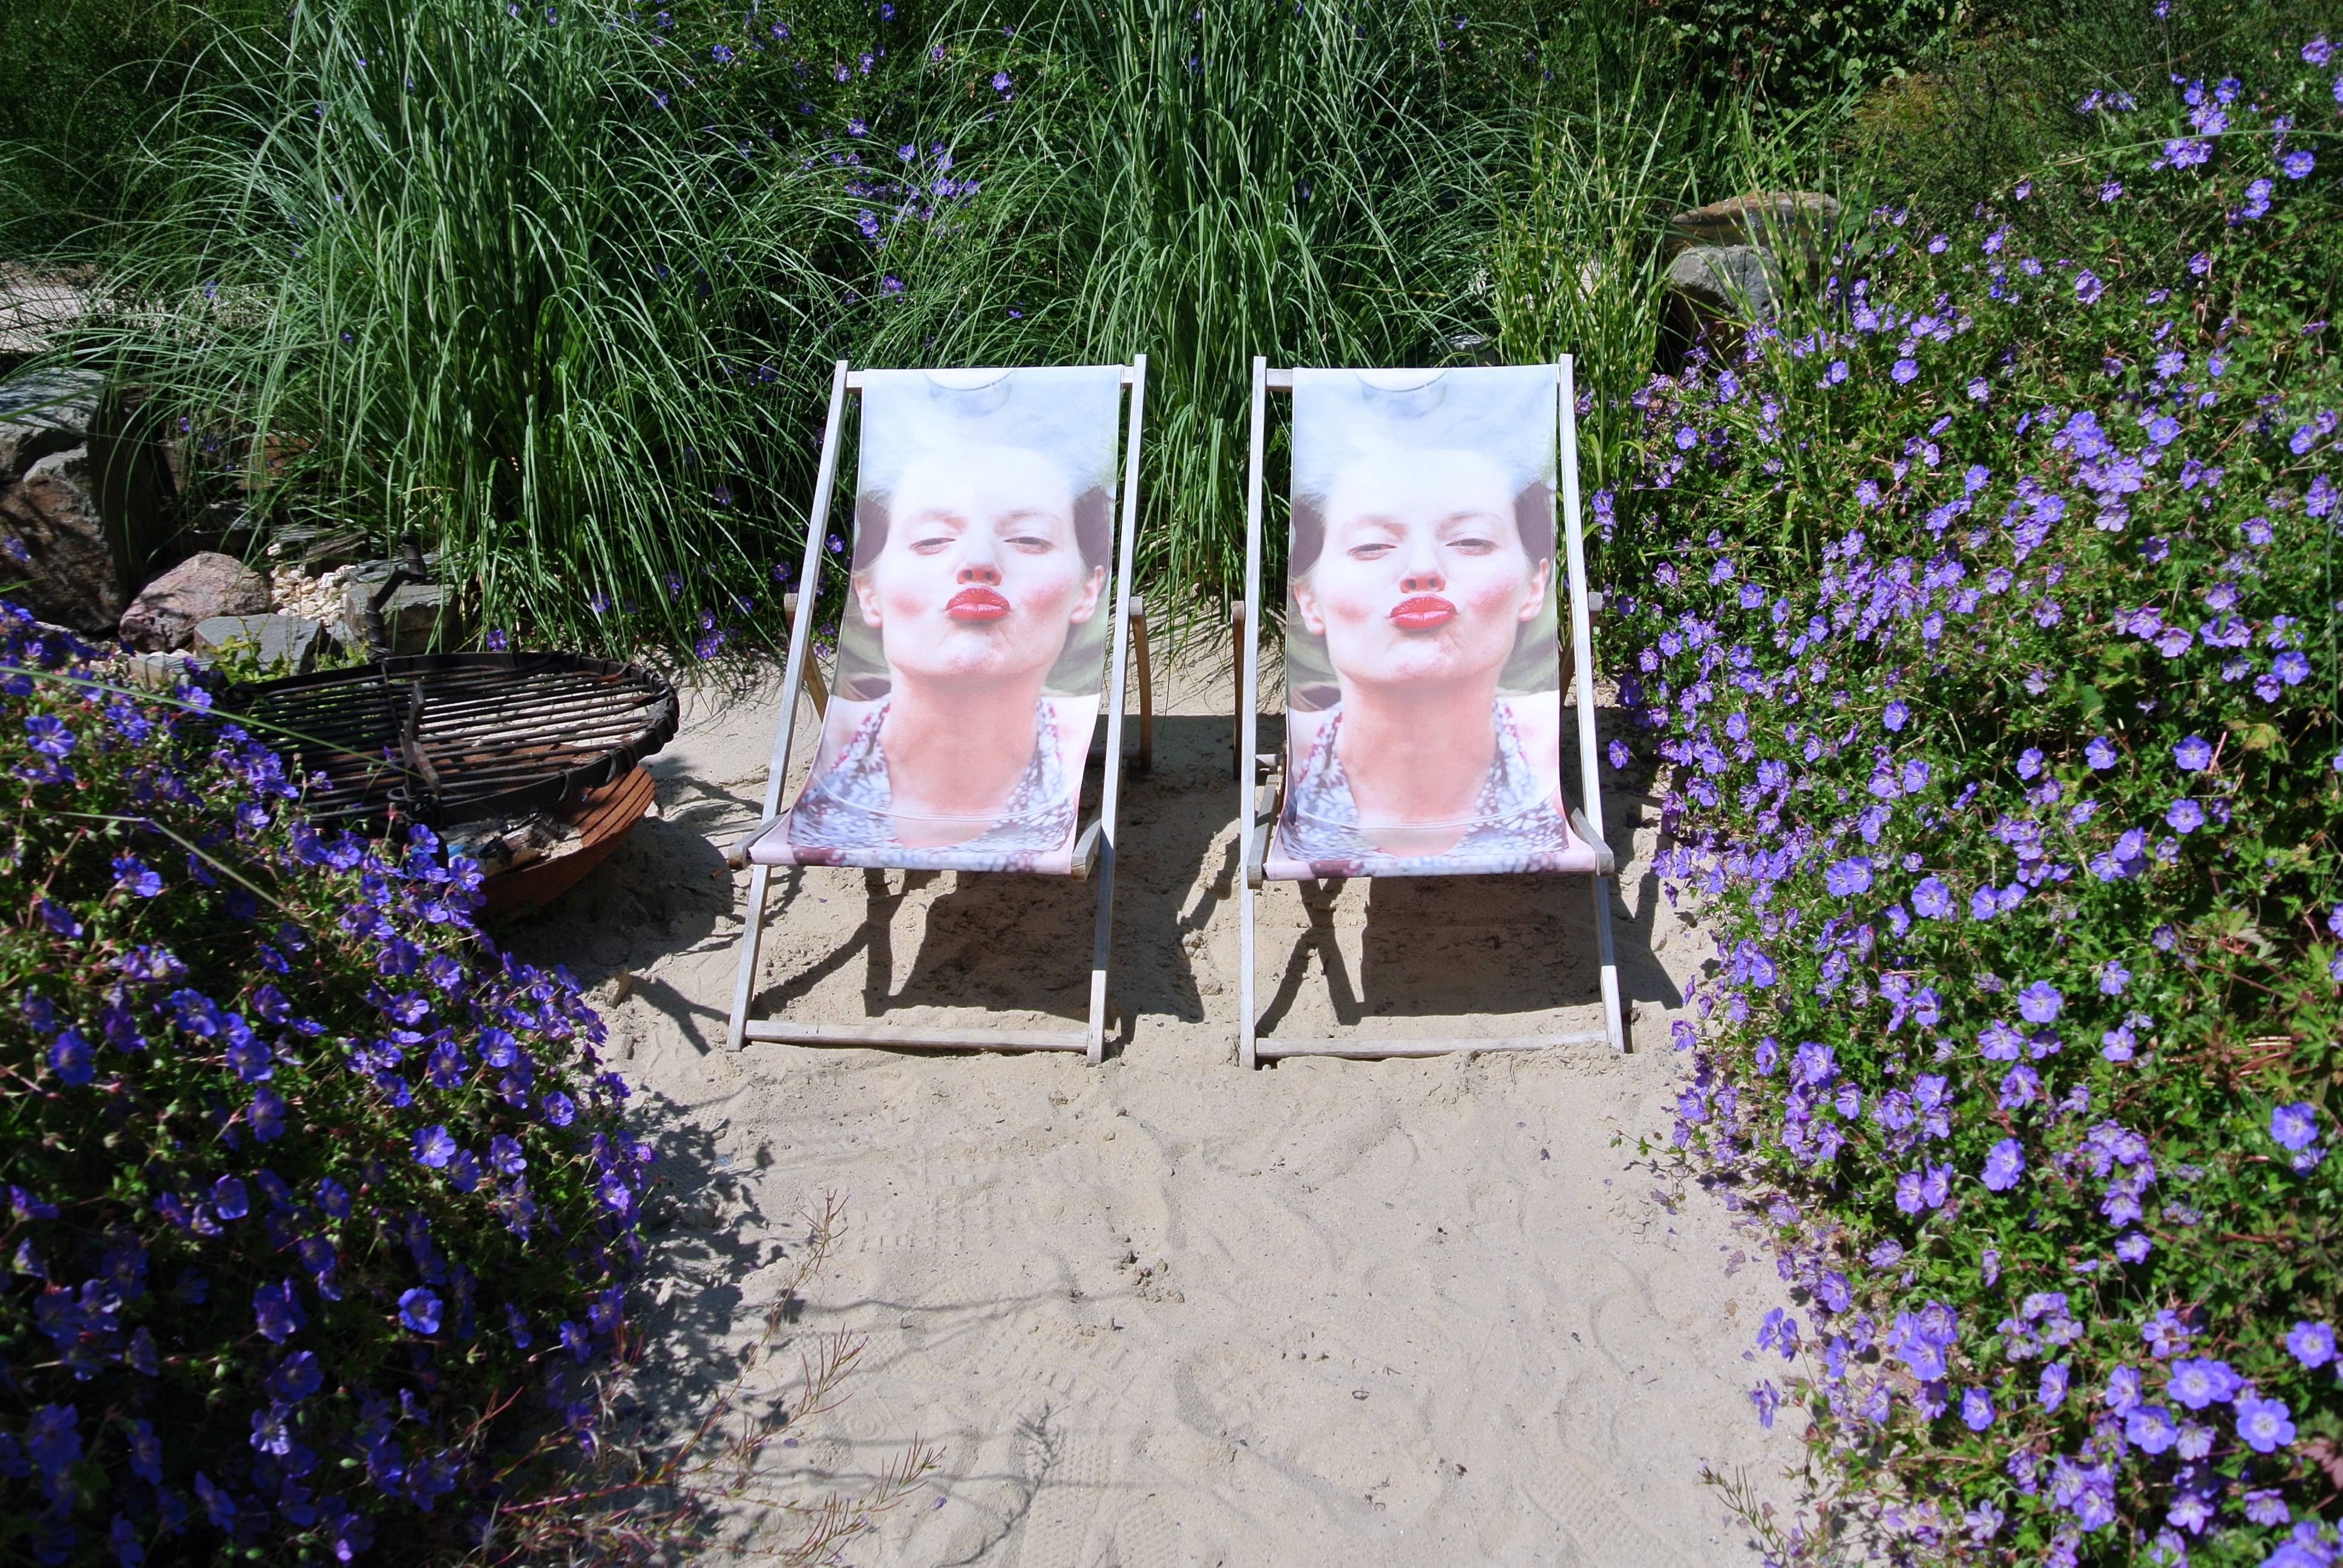
grass, plant, flower, purple, spring, park, blue, garden, flora, season, tolbiac, gartenschau park